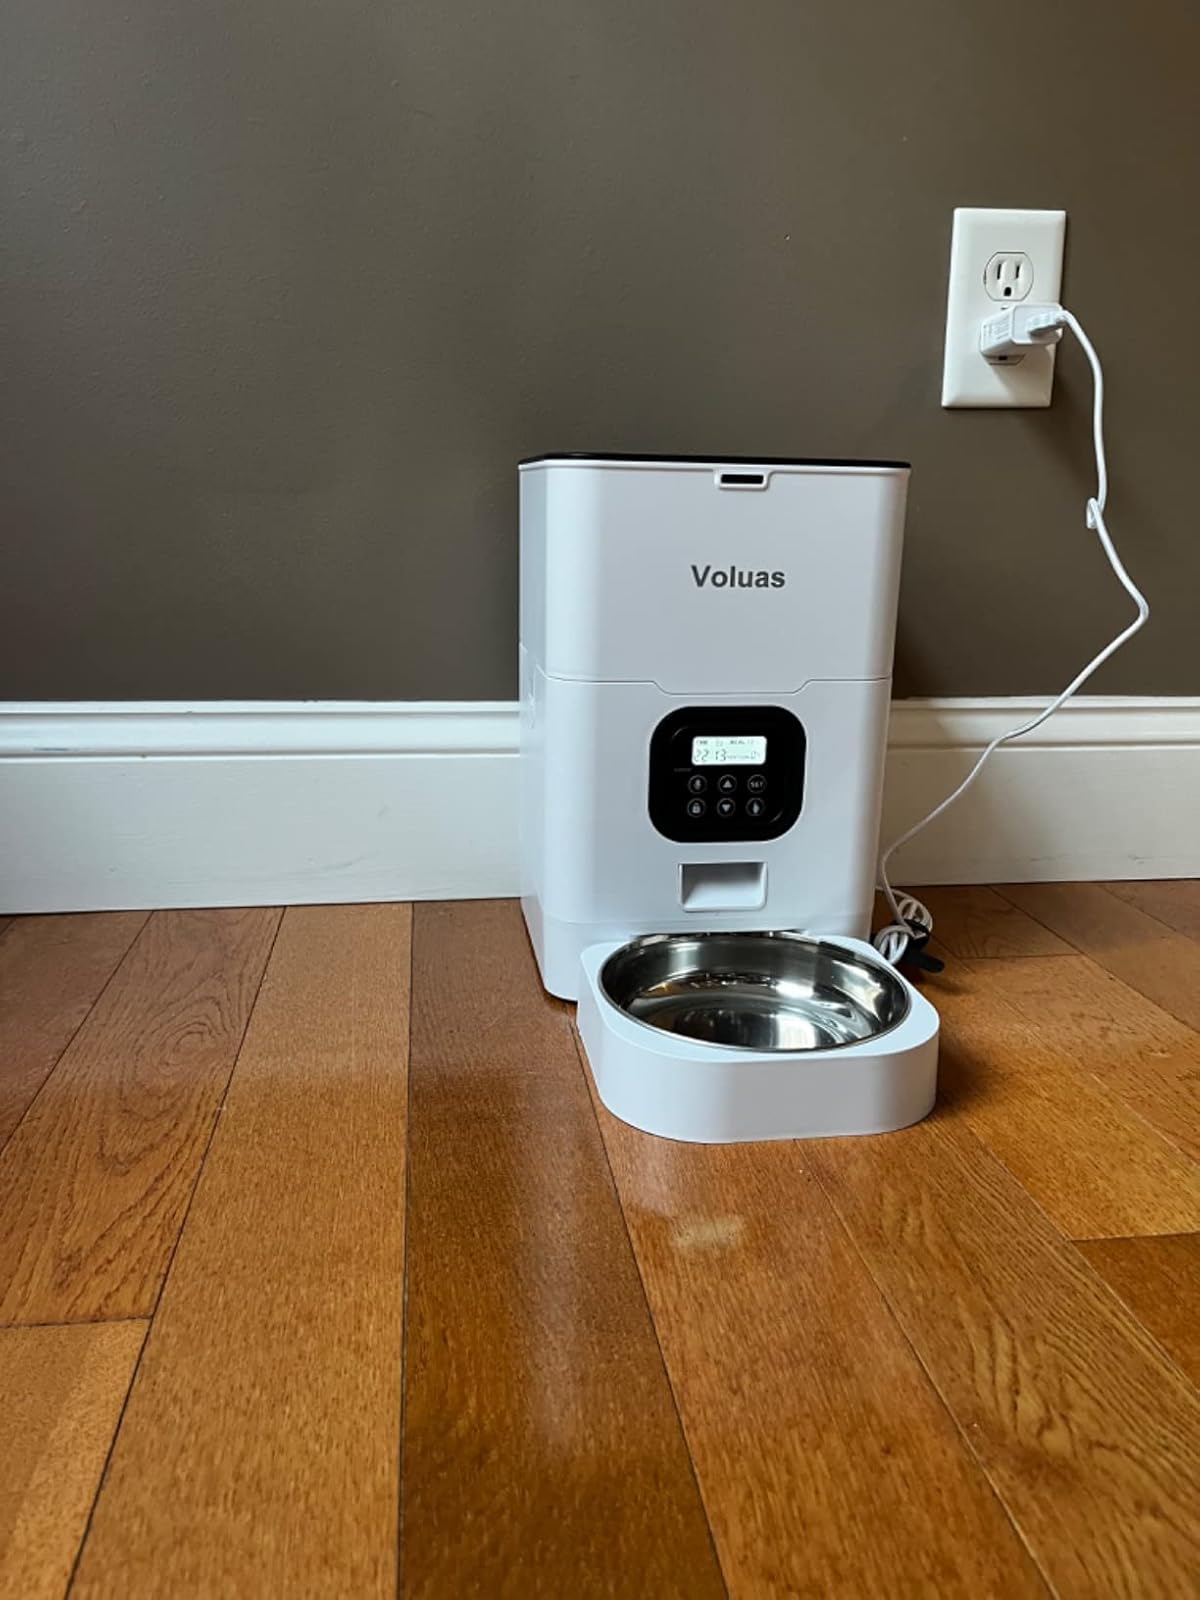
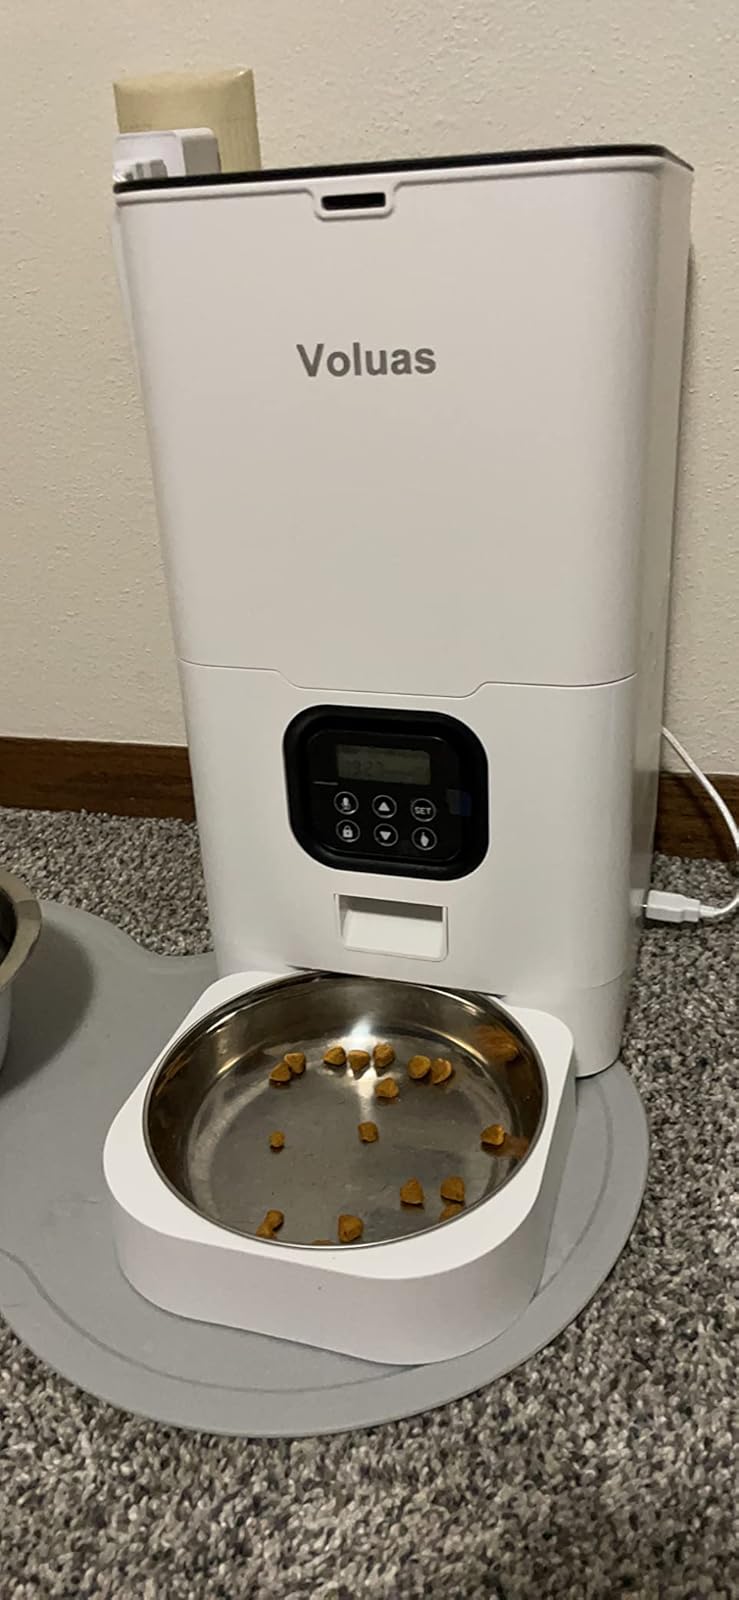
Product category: items_feeder
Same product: yes